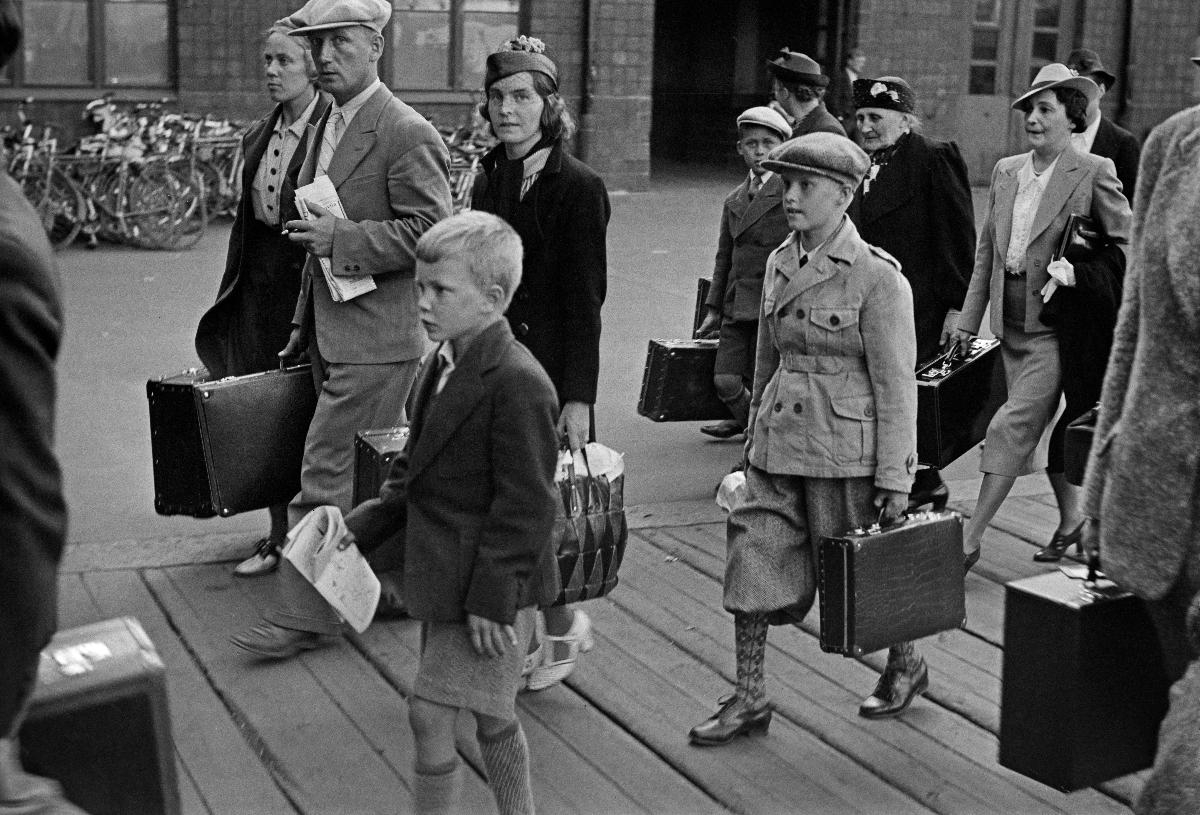
Koululaiset palaavat maalta kaupunkiin
Skolbarn återvänder från landsbygden till staden; School children return from the countryside to the city
sisällön kuvaus: Kesälomat päättyvät ja koululaiset palaavat maalta kaupunkiin. Lapsia ja vanhempia Helsingin rautatieasemalla 31.7.1940. content description: The summer holidays are ending and the school children return from the countryside to the city. Children and their parents at Helsinki Railway Station 31.7.1940. innehållsbeskrivning: Sommarloven tar slut och skolbarn återvänder från landsbygden till staden. Barn och föräldrar på Helsingfors järnvägsstation 31.7.1940.
Kuvaaja: Sundström, Hugo, kuvaaja
Vuosi: 1940
Paikka: Suomi, Uusimaa, Helsinki
Aiheet: HBL; koululaiset; kansakoulu; kesälomat päättyvät; pupils; schools; school children; elementary school; end of summer holidays; skolelever; skolor; barn; folkskola; sommarloven tar slut